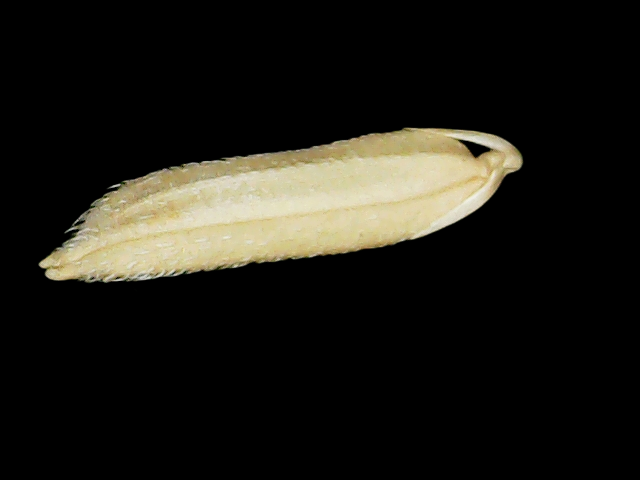
Rice variety: Binadhan26